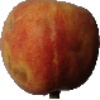
Label: Peach 1